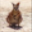
Label: kangaroo